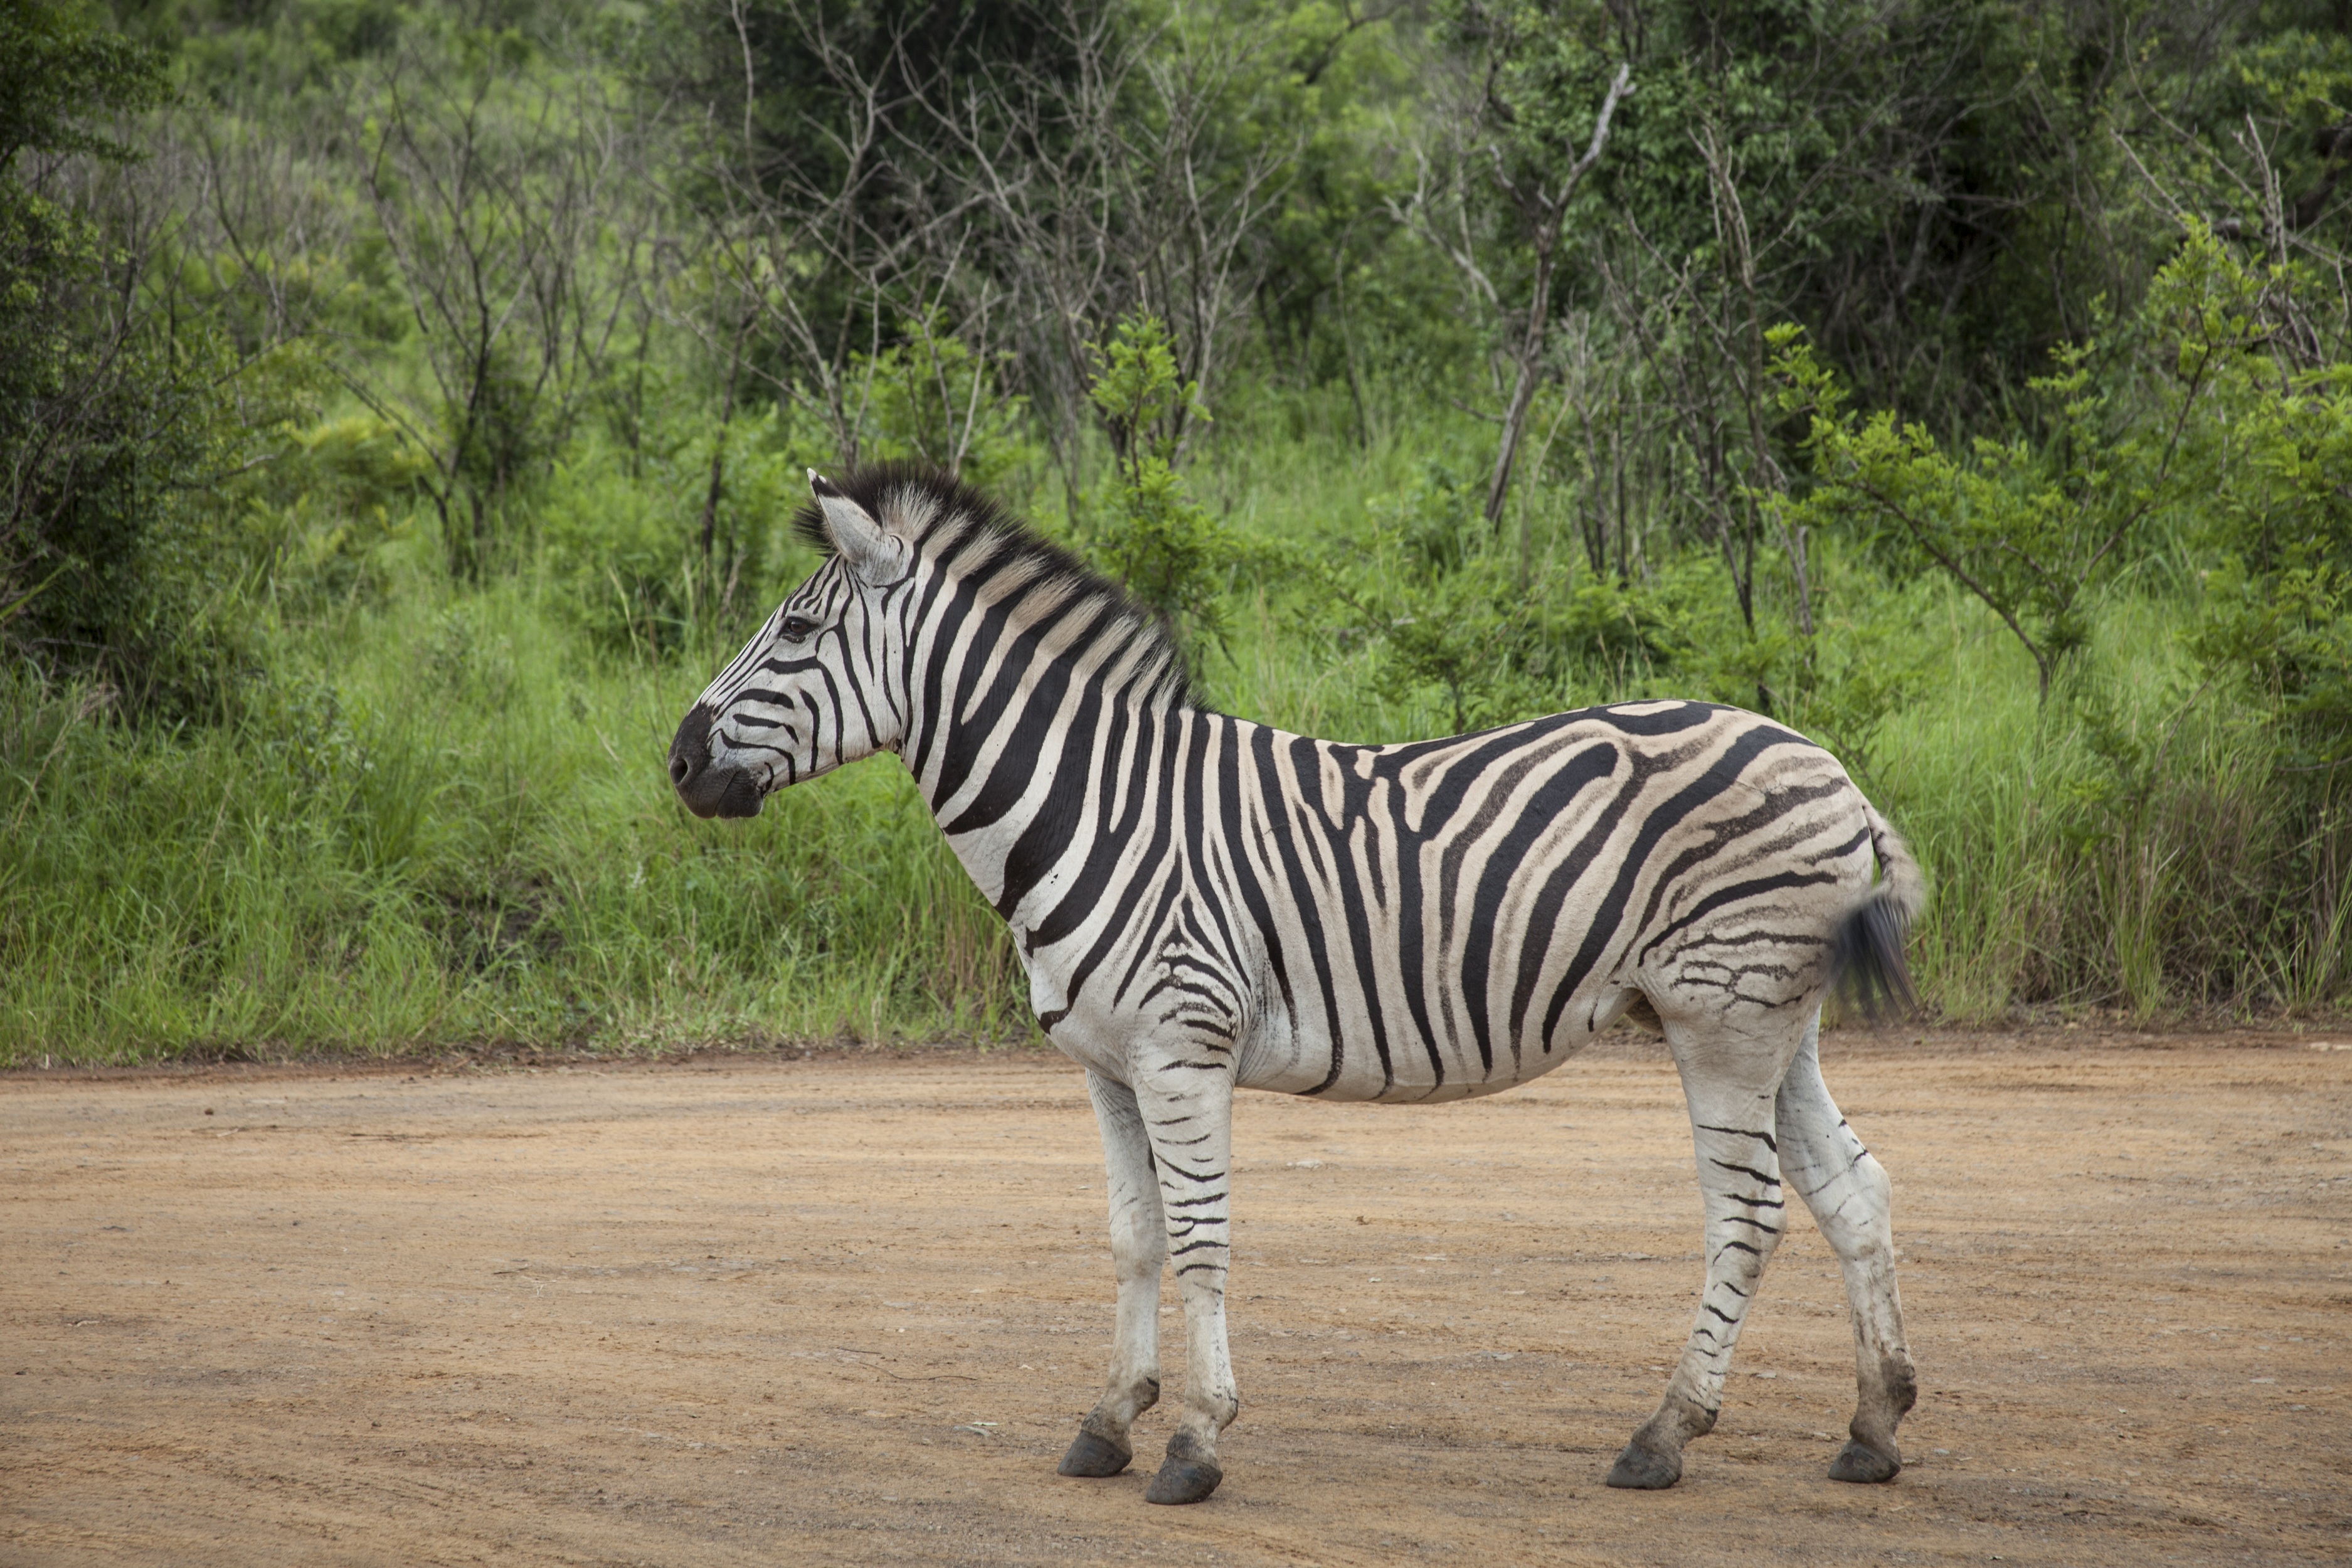
landscape, nature, wilderness, plant, summer, travel, wildlife, wild, environment, zoo, rural, green, natural, africa, scenery, mammal, tourism, fauna, zebra, outdoors, grassland, safari, horse like mammal